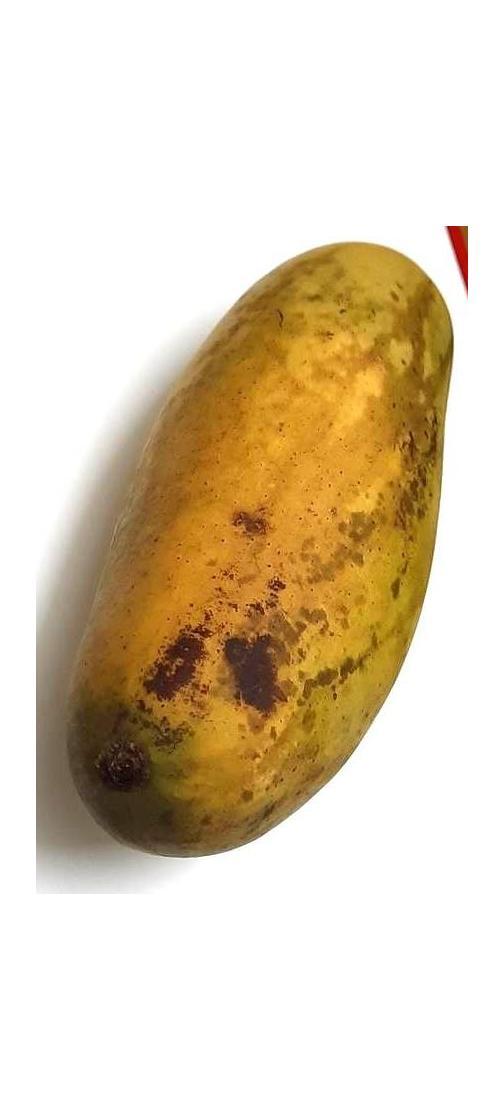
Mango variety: Banana Mango